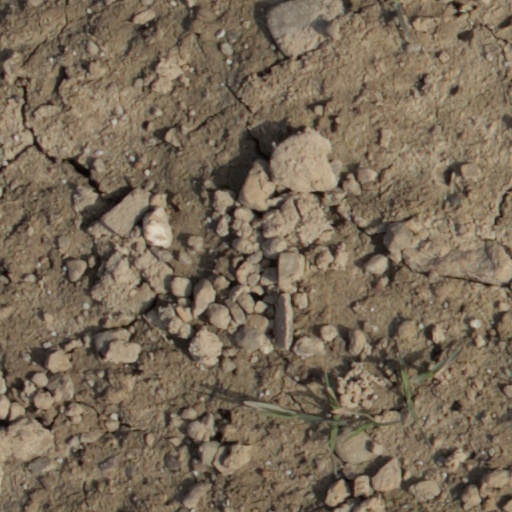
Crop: wheat